Question: Please indicate a possible affordance area of baseball bat that can be used for swinging
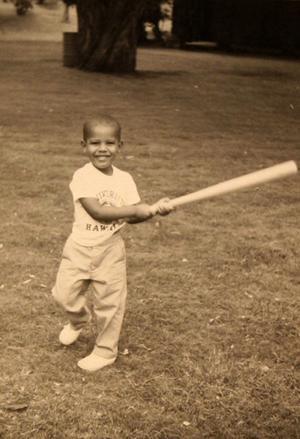
Answer: [126.3, 187.532, 219.927, 228.574]